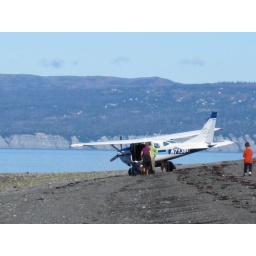
almost run over by an airplane on the beach